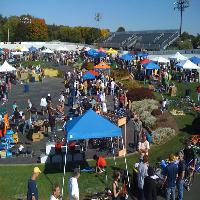
Weather: sun or clear